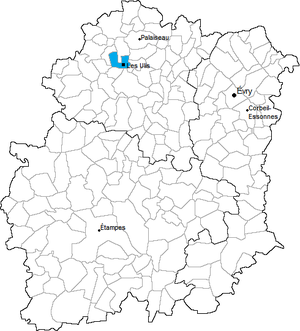
Carte du canton des Ulis en Essonne (91)
Le canton des Ulis est une division administrative et une circonscription électorale française située dans le département de l'Essonne et la région Île-de-France.